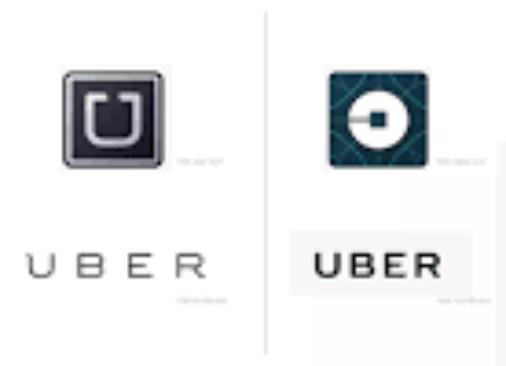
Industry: Others